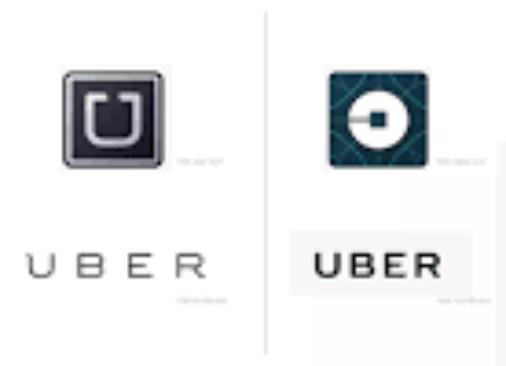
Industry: Others